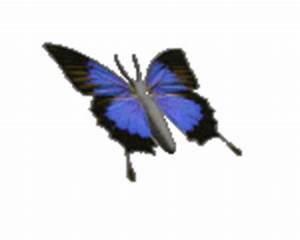
butterfly